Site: brandenburg
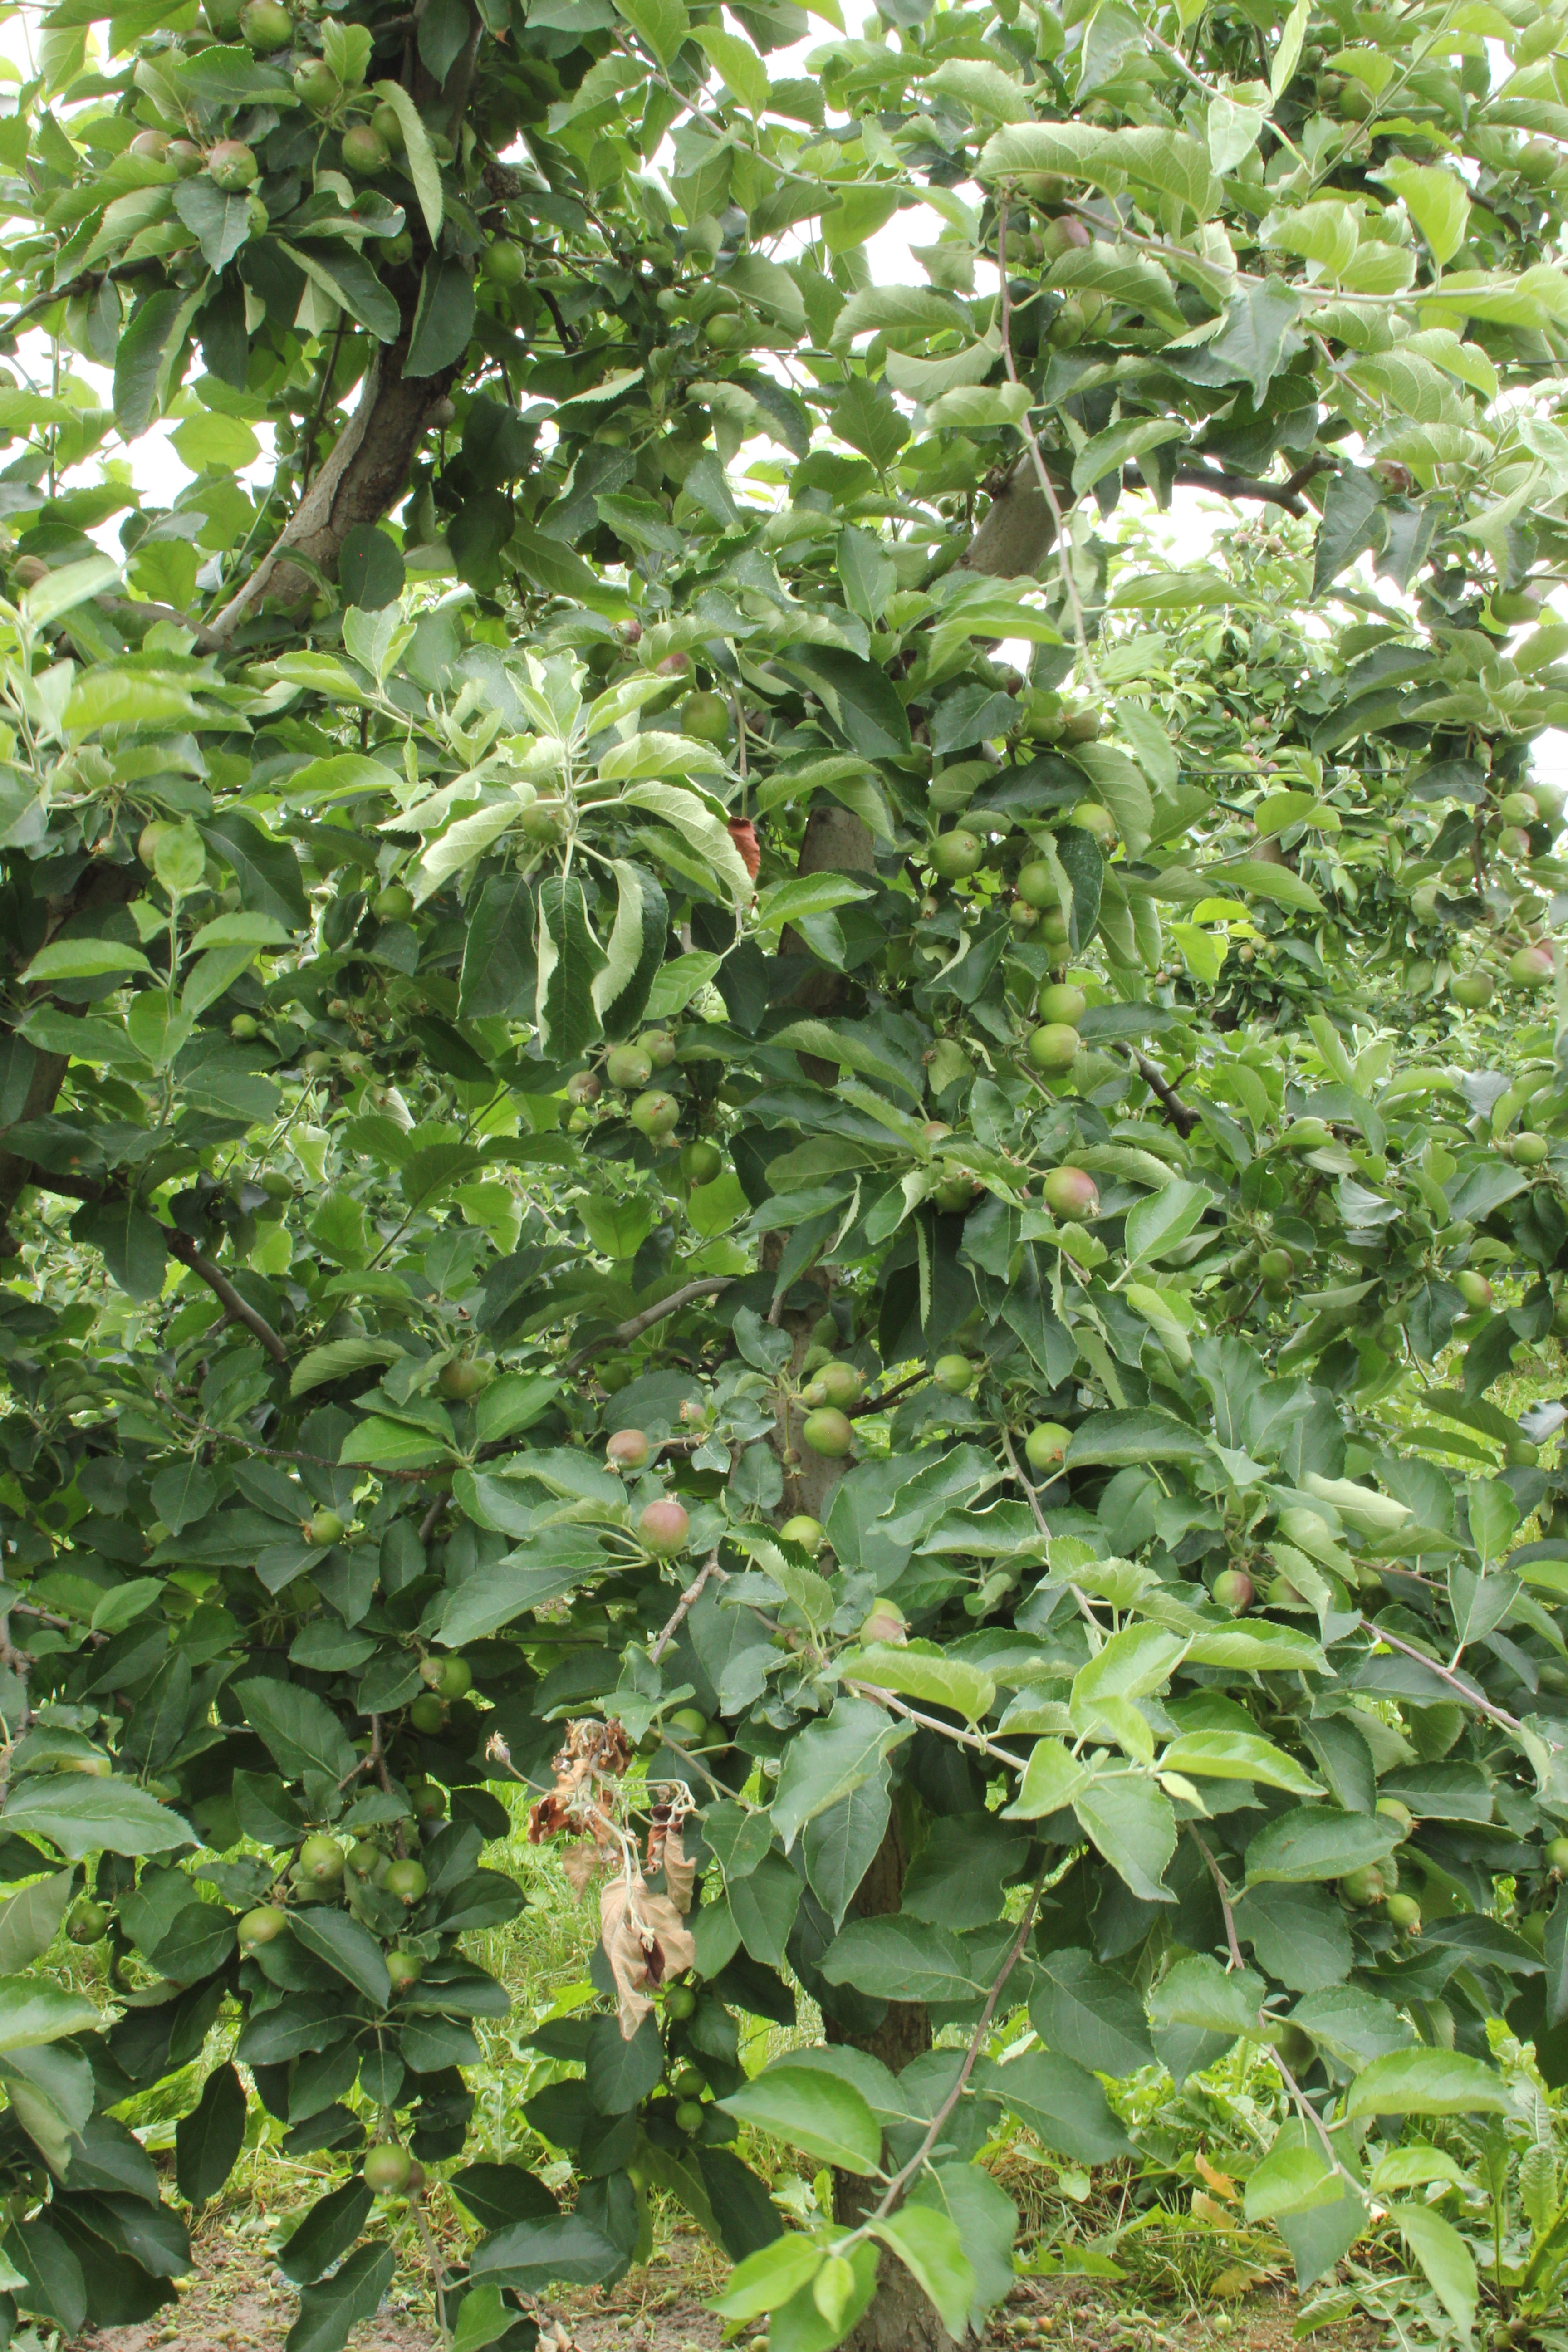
Growth stage (BBCH 73): Development of fruit